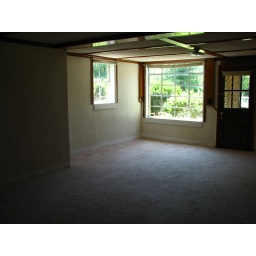
here's the awesome windows in the basement. Split level, so the wall behind me is in the ground.